Louvre Palace

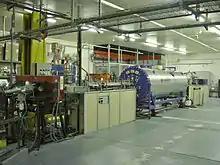
The C2RMF's particle accelerator AGLAE, located under the Cour du Carrousel

The Louvre has traditionally not had much of a judiciary role, since royal justice was strongly associated with the much older Palais de la Cité, and local judicial functions under the , including torture and incarceration, were mainly located at the Grand Châtelet. In 1505, as the Châtelet underwent renovation works, its judicial functions were temporarily hosted in the Louvre. Given the castle's prestige it was deemed unsuitable for torture, which was instead carried out during that period in the .